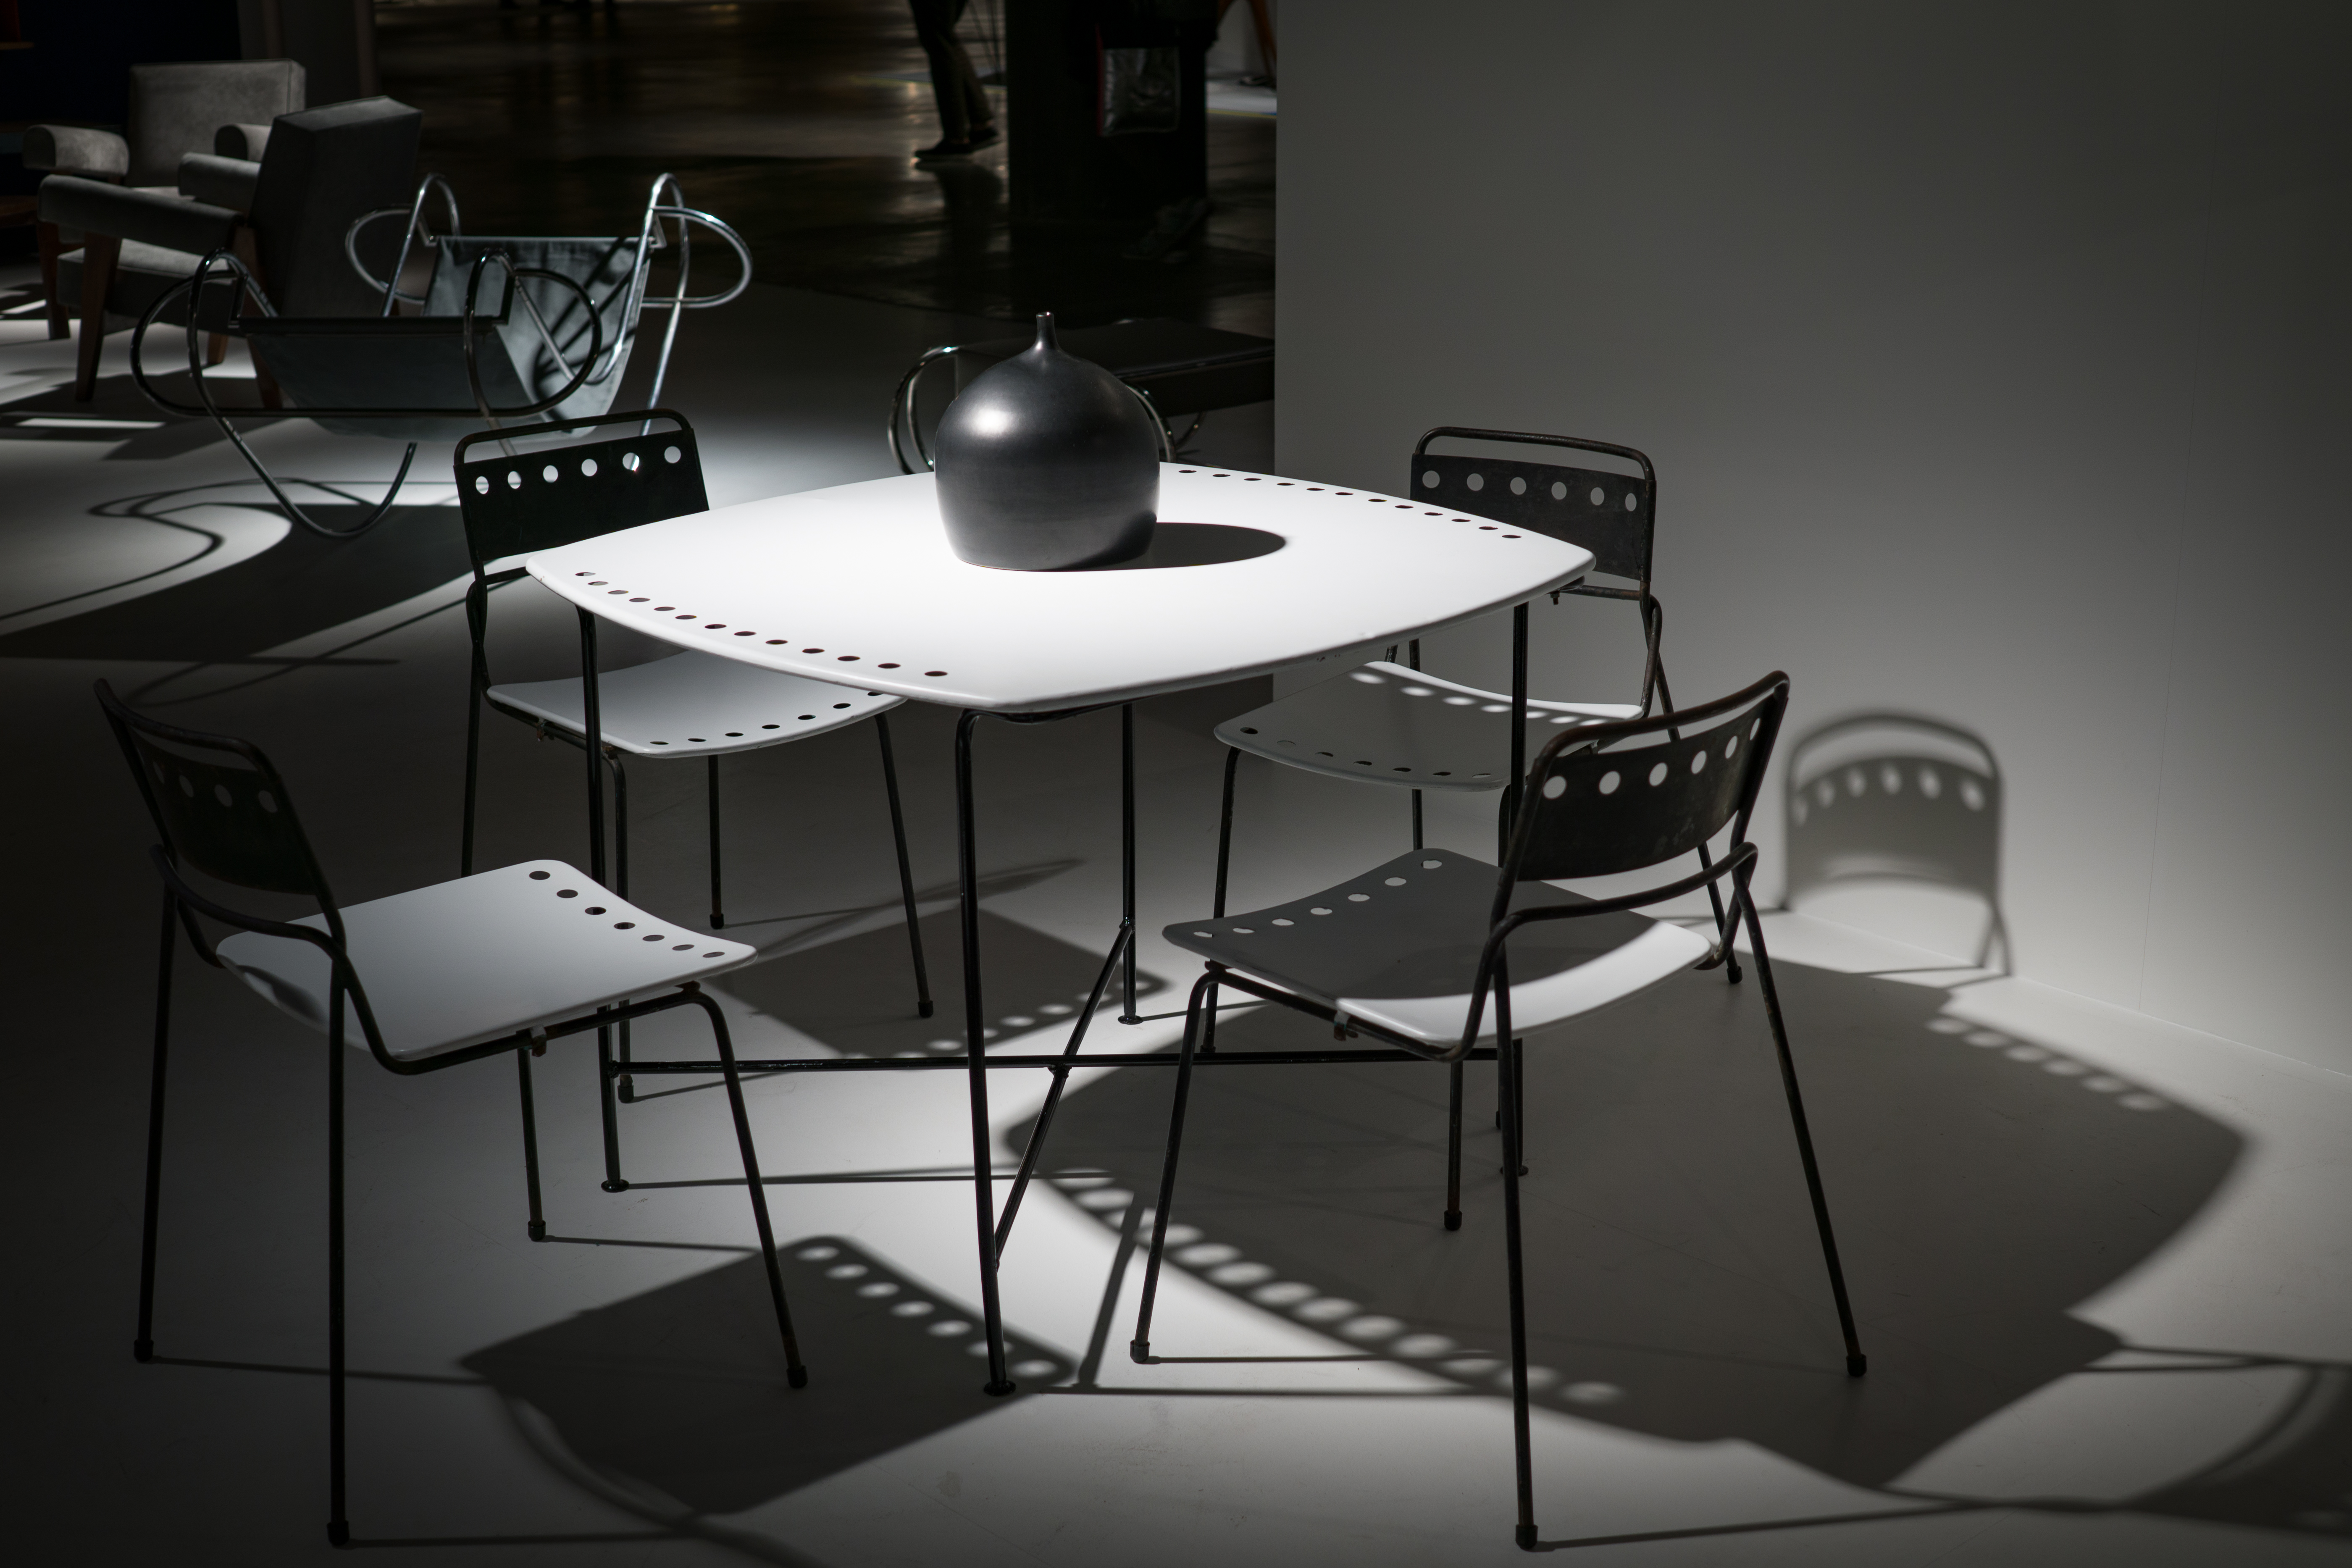
desk, table, light, black and white, chair, seat, interior, vase, office, empty, furniture, room, monochrome, modern, interior design, chairs, inside, indoors, shadows, luxury, design, contemporary, livingspace